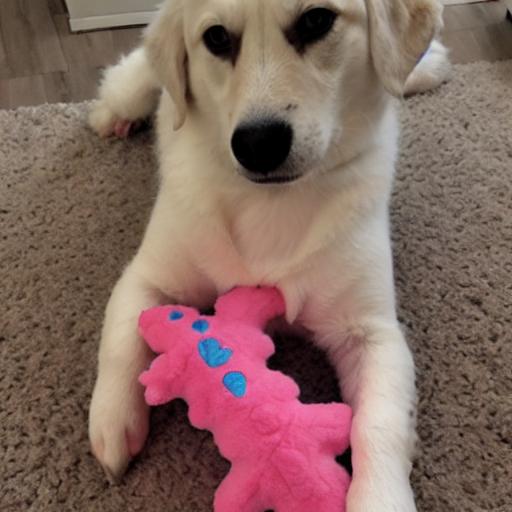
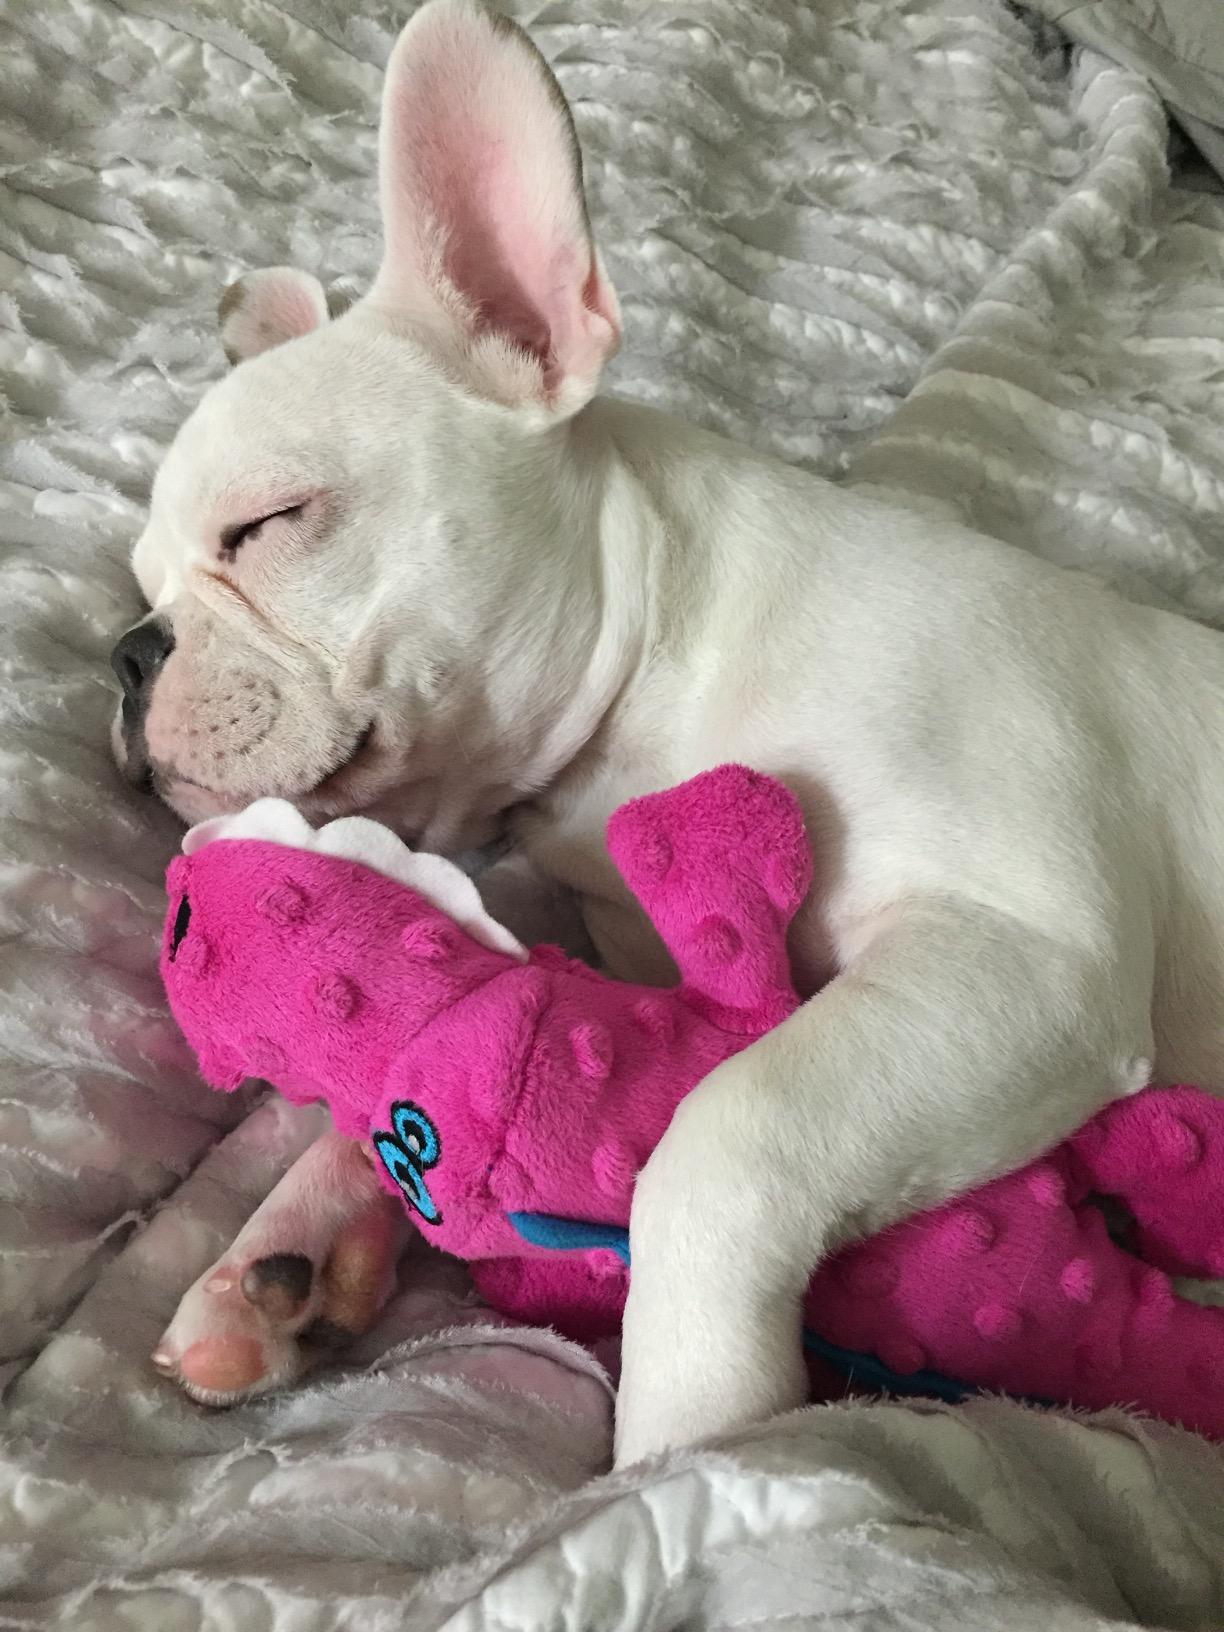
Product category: items_toy
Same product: no